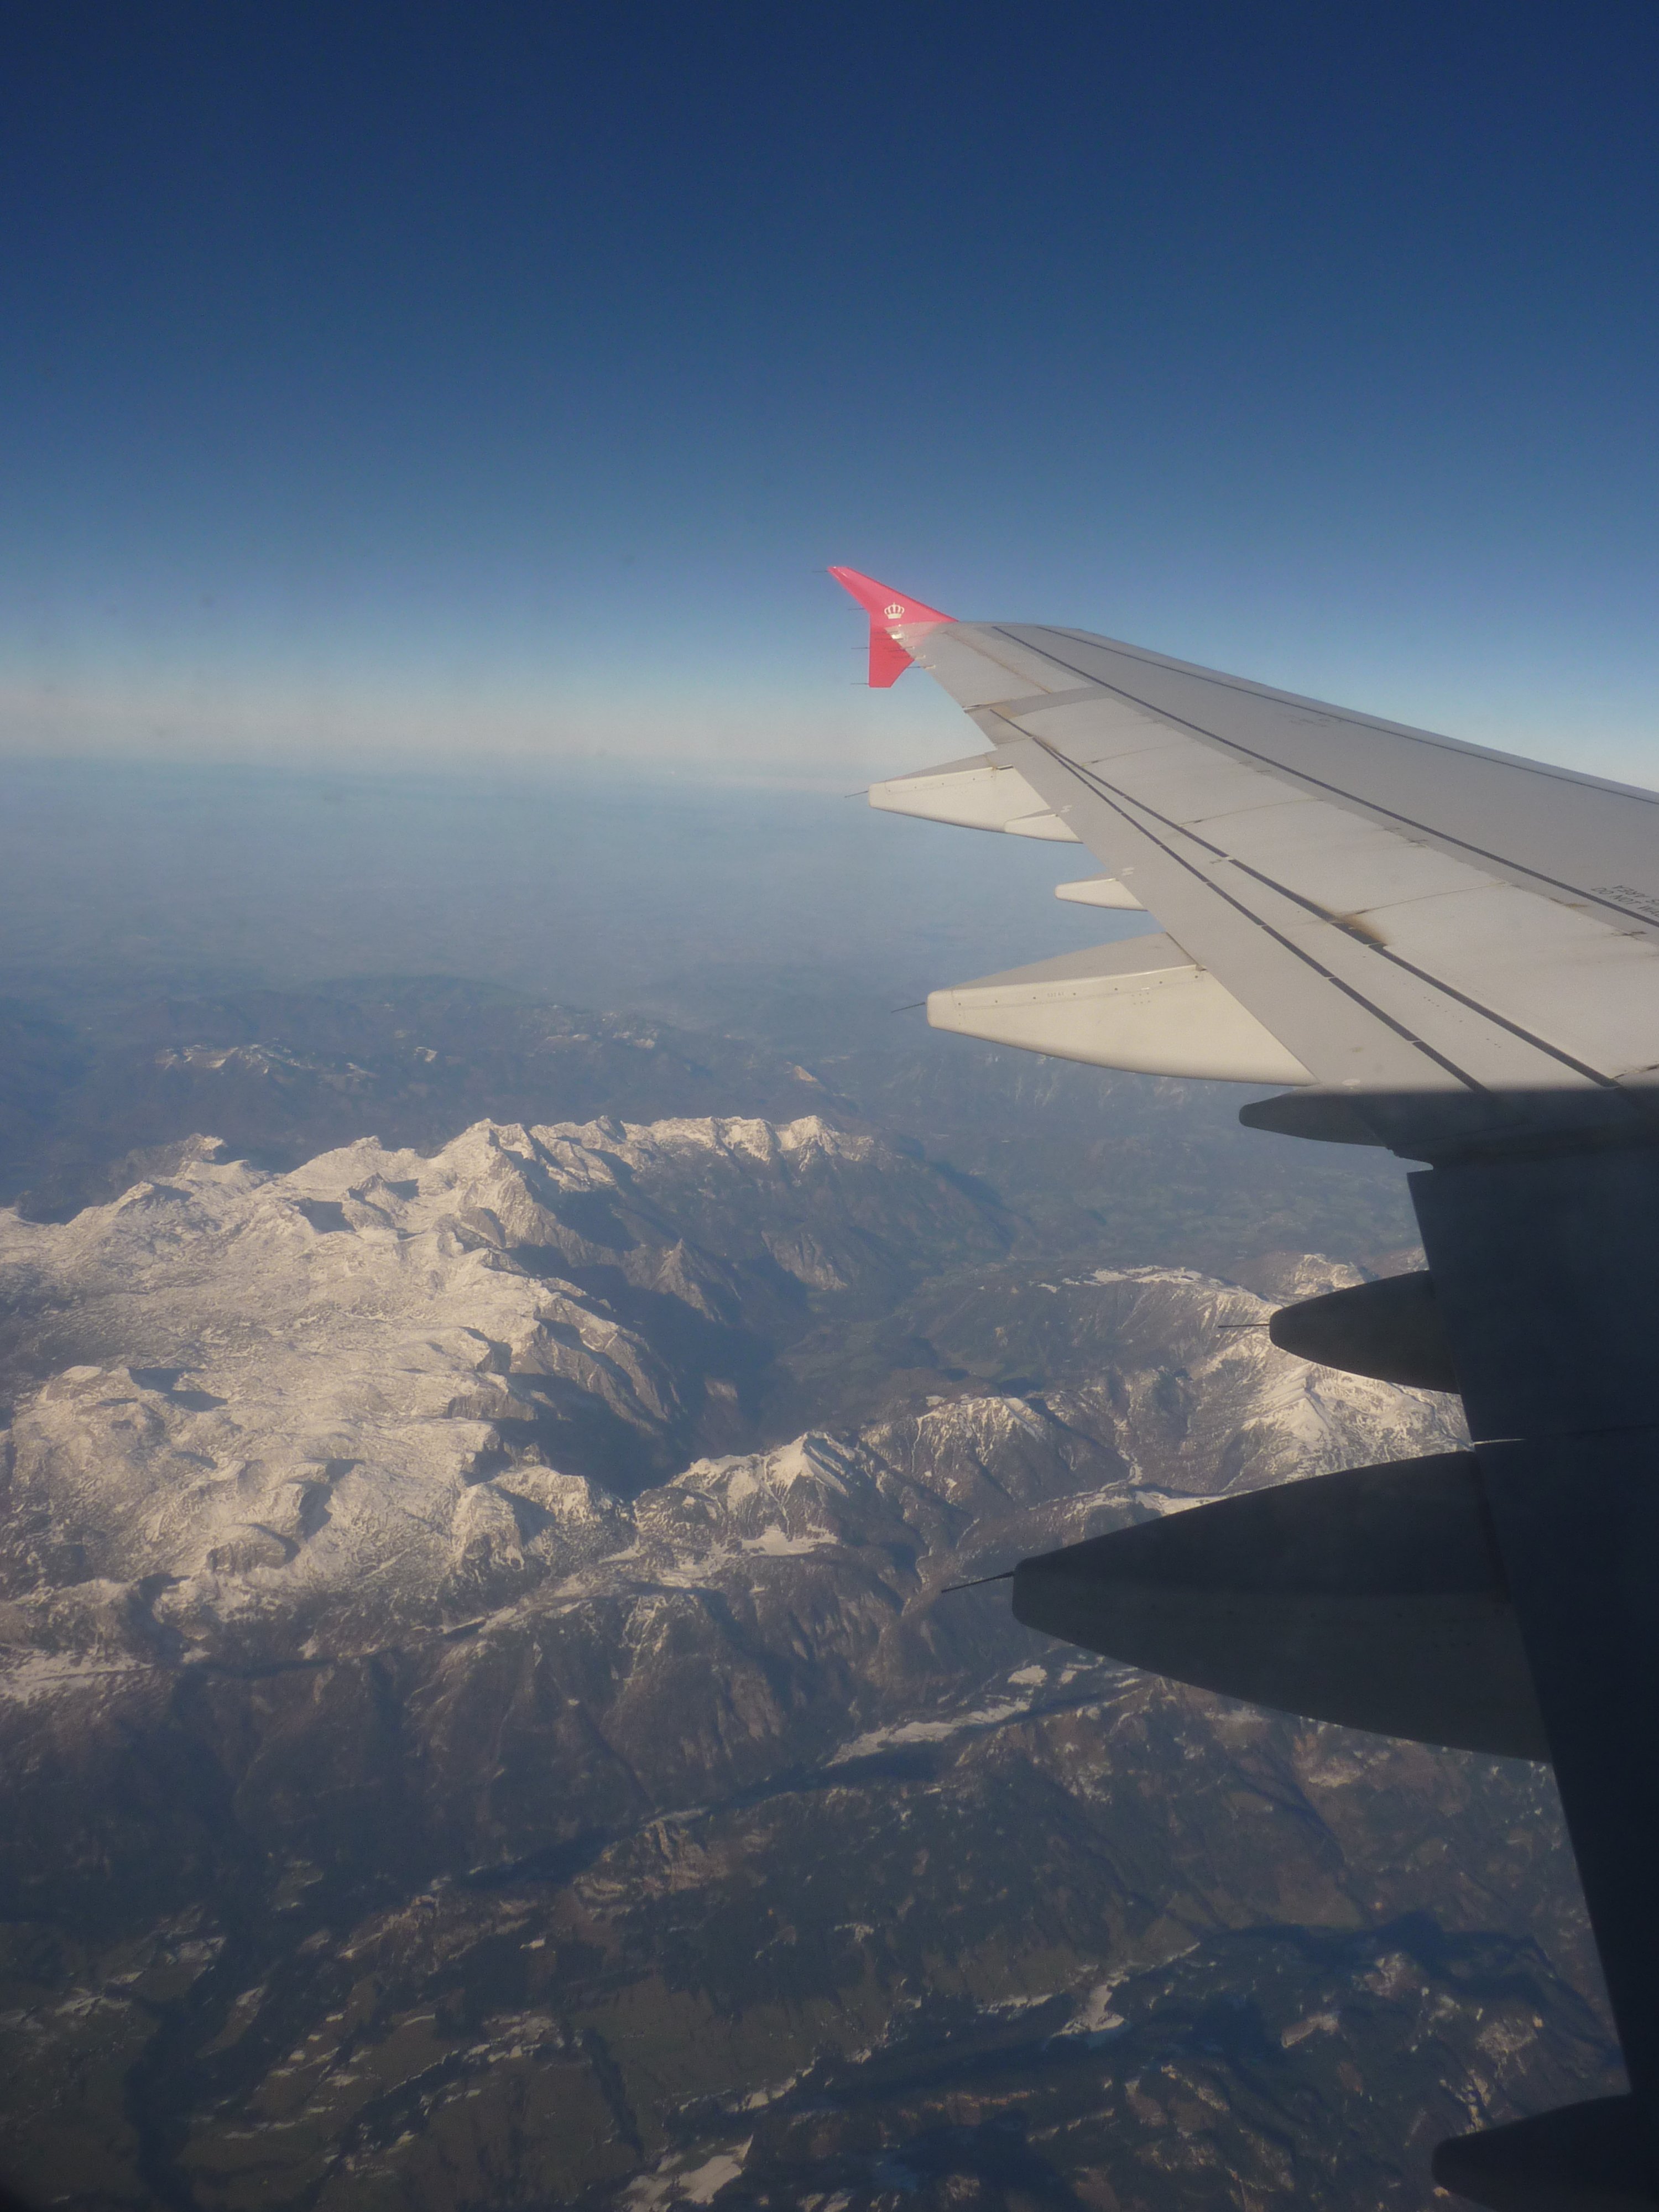
mountain, wing, cloud, sky, atmosphere, travel, airplane, aircraft, reflection, vehicle, airline, aviation, flight, holiday, alpine, mountains, airliner, takeoff, air force, aerial photography, jet aircraft, air travel, atmosphere of earth